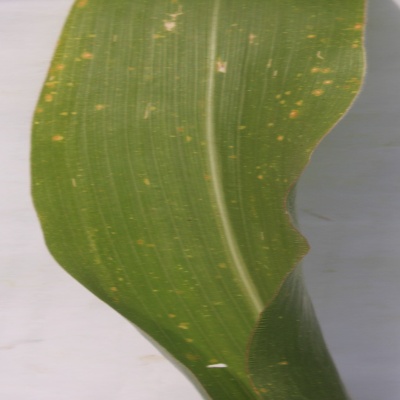
Crop: Maize
Condition: leaf spot